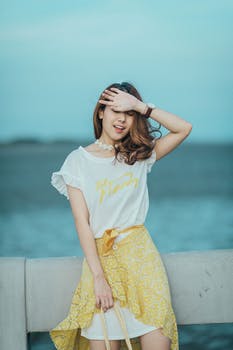
Label: No Watermark